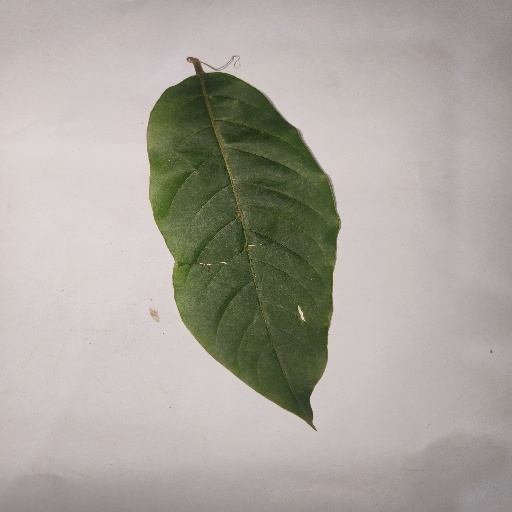
Species: HariTaki
Leaf condition: Shot Hole